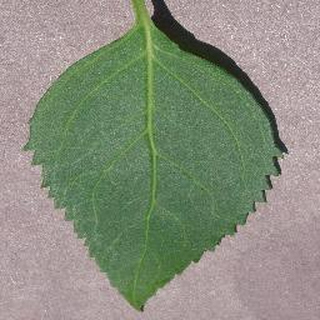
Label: healthy_cherry